Latgalians

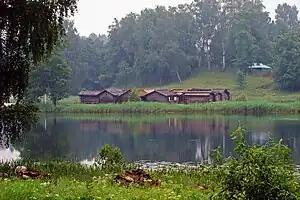
The Āraiši lake dwelling site (Ezerpils)

The Latgalians were an Eastern Baltic tribe whose origin is little known. In the 5th and 6th centuries, they lived in the eastern part of present-day Vidzeme (west of the Aiviekste River), and later on in nearly all the territory of that region. In written sources, they are mentioned from the 11th century onward. In the first two decades of the 13th century, the (Western) Latgalians allied with German (mainly Saxon) crusaders. Their lands (the Eldership of Tālava, the Principality of Jersika and the Principality of Koknese) were incorporated into Livonia as vassal states.